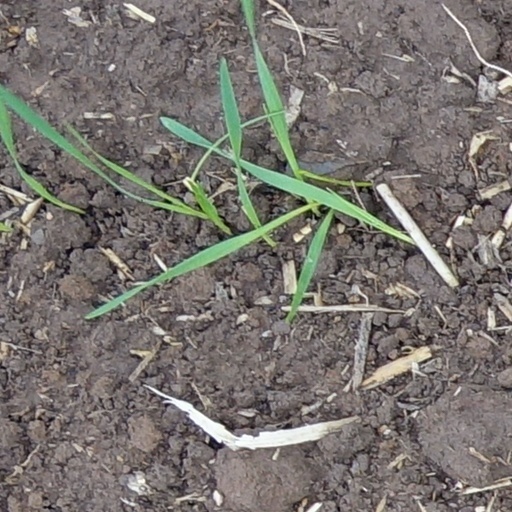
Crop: wheat